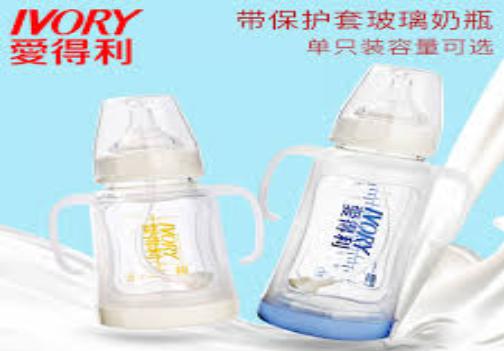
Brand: IVORY
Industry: Necessities